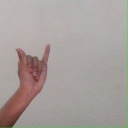
अक्षर: य